Liège–Bastogne–Liège

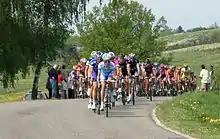
Peloton in Liège–Bastogne–Liège 2007 near Tavigny.

In 2005, Kazakh Alexander Vinokourov and German Jens Voigt broke away from the peloton 80 km from the end. Although the escape seemed unlikely to stay away in modern cycling, the two riders made it to the finish ahead of the peloton, with Vinokourov beating Voigt in the sprint.